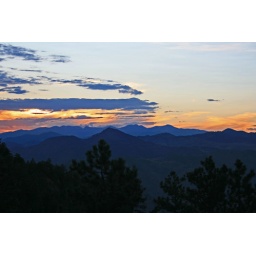
&amp;quot;and strange how clouds that look like mountains in the sky are next to mountains anyway&amp;quot; - 3x5, john mayer